Naval Information Warfare Systems Command Program Executive Offices

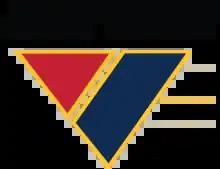
Seal of the Naval Information Warfare Systems Command

The Naval Information Warfare Systems Command Program Executive Offices (PEOs) are organizations responsible for the prototyping, procurement, and fielding of C4ISR (Command, Control, Communications, Computers, Intelligence, Surveillance and Reconnaissance), business information technology and space systems. Their mission is to develop, acquire, field and sustain affordable and integrated state of the art equipment for the Navy.